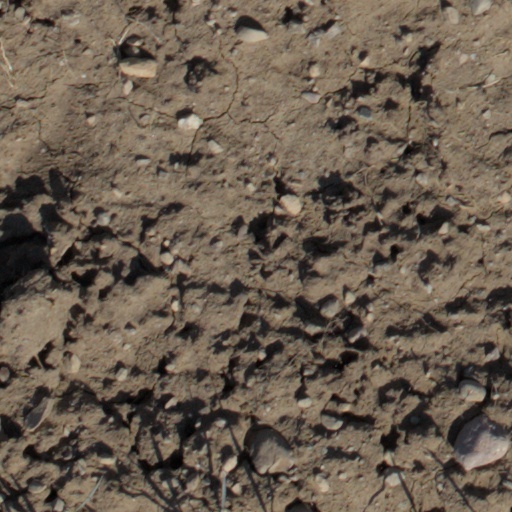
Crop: wheat